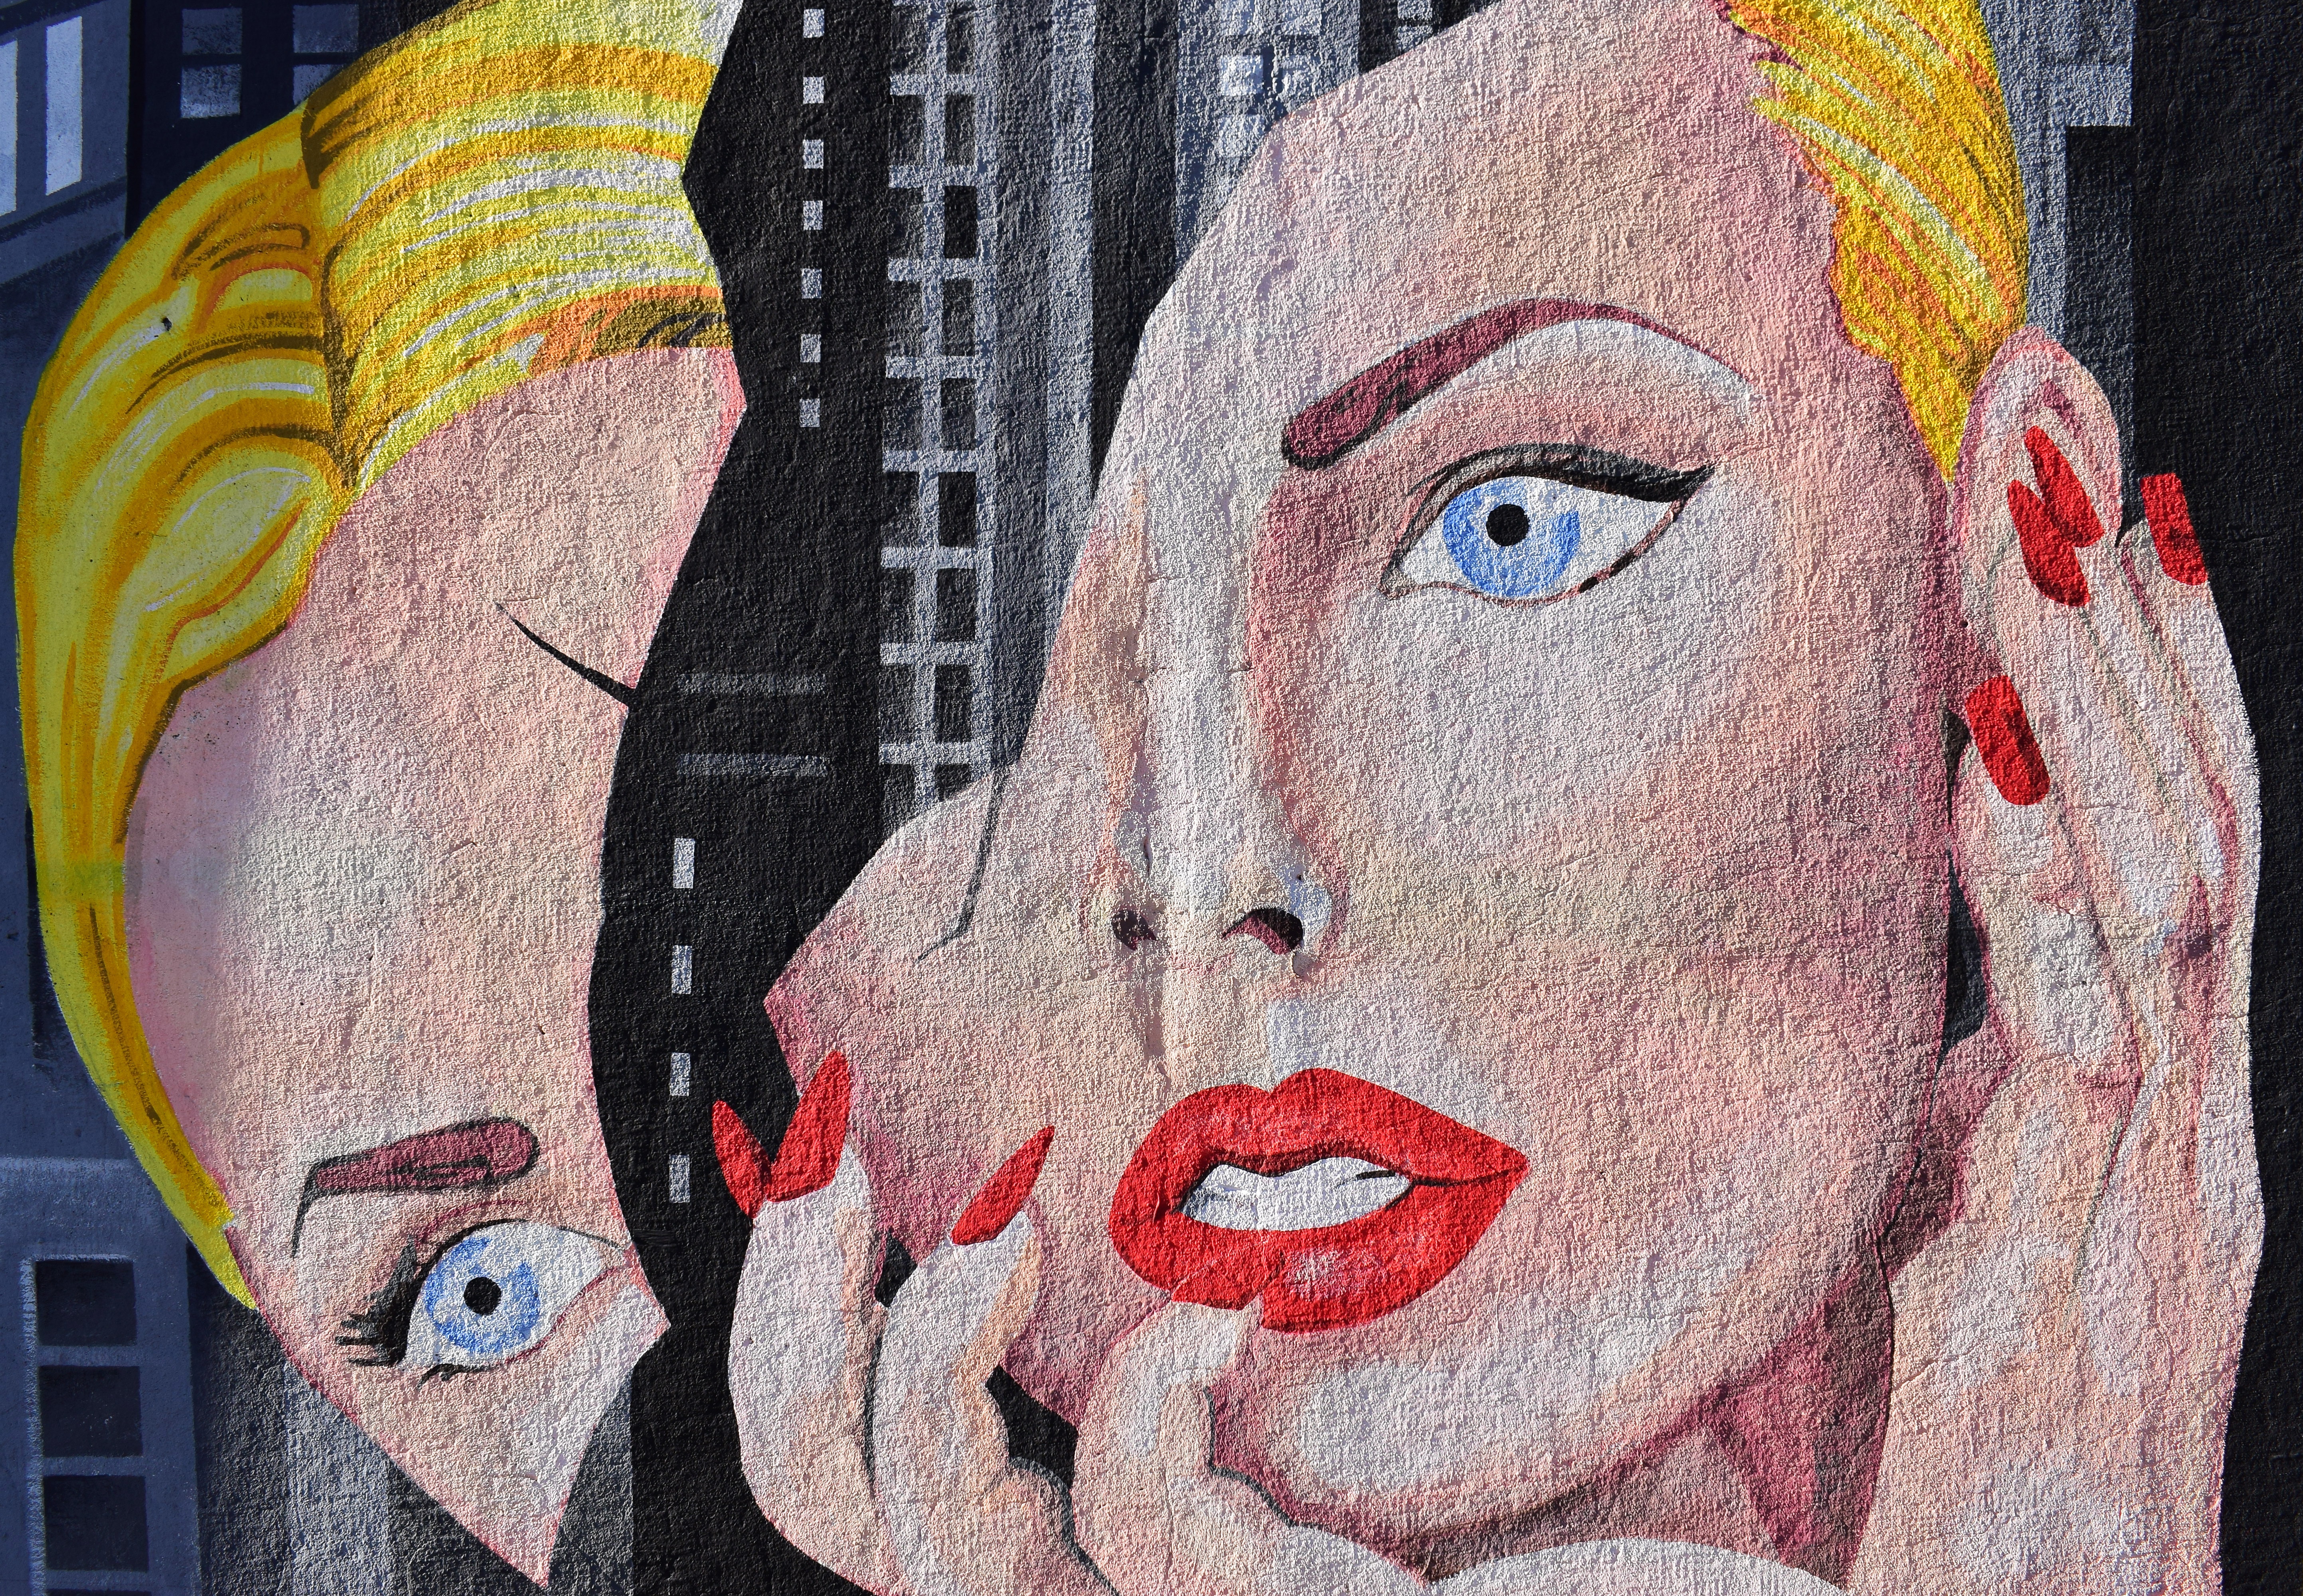
red, color, graffiti, painting, street art, art, drawing, illustration, head, mural, modern art, acrylic paint